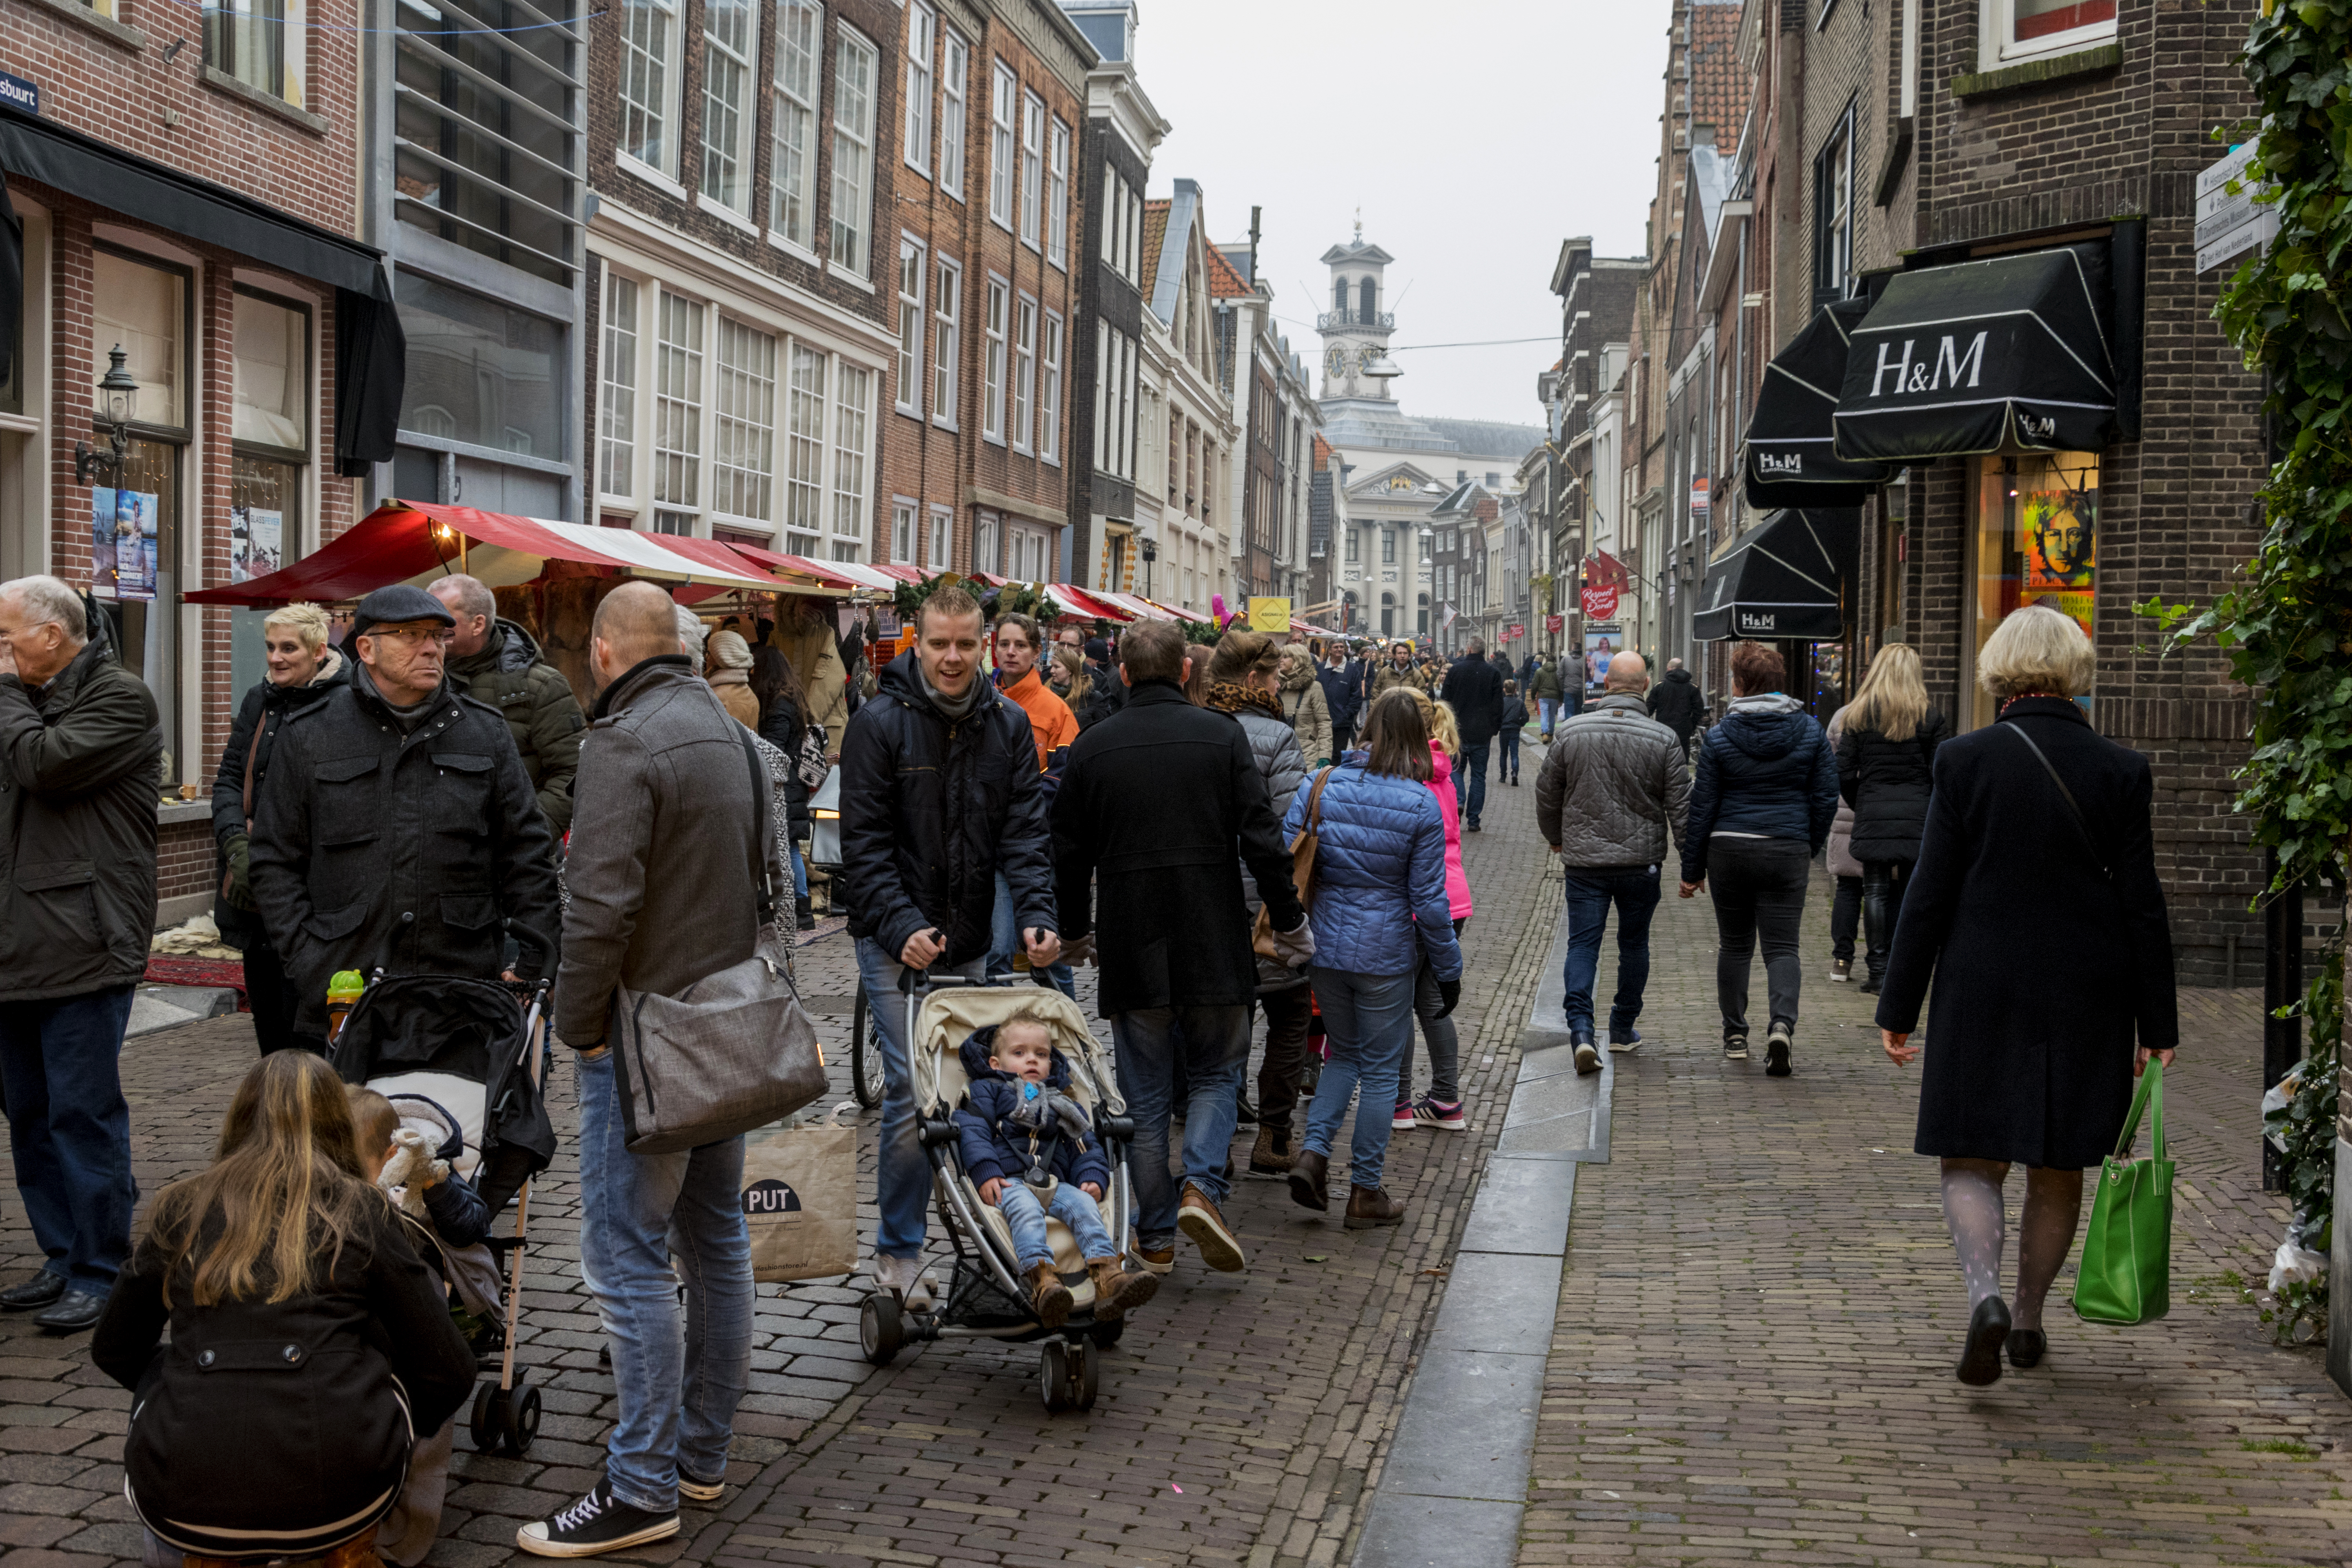
pedestrian, road, street, city, crowd, nikon, tourism, nederland, netherlands, infrastructure, demonstration, paulvandevelde, pdvandevelde, padagudaloma, dordrecht, kerstmarkt, nederlandinfotos, urban area